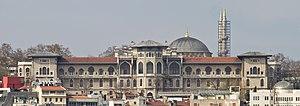
Istanbul Erkek Lisesi.
Le lycée d'Istanbul, est un des plus anciens lycée de Turquie de renommée internationale. Il est considéré comme faisant partie des lycées publics turcs d'élite. L'Allemagne le reconnaît comme Deutsche Auslandsschule.